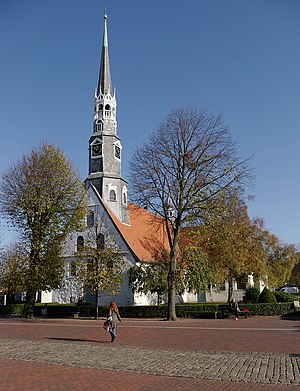
Heide / Galleri
Heide er kredsby i det nordlige Tyskland, beliggende i Ditmarsken i delstaten Slesvig-Holsten. Heide har cirka 20.000 indbyggere. Byen nævnes første gang 1404 som Uppe de Heyde.